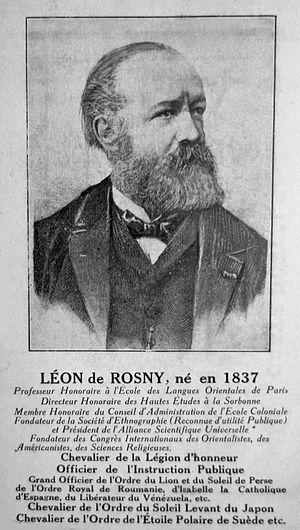
Photo d'une gravure N/B (ca 1895)
Léon Louis Lucien Prunol de Rosny savant français, né le 5 avril 1837 à Loos-lez-Lille, mort le 28 août 1914 à Fontenay-aux-Roses, est ethnologue, linguiste, japonologue, orientaliste, américaniste précolombien, épistémologue.